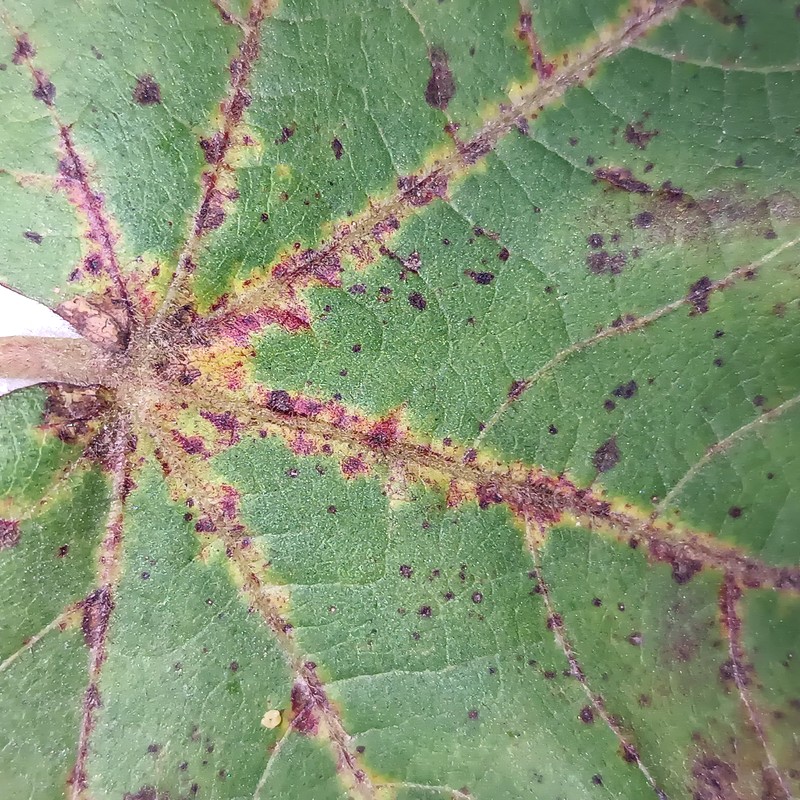
Label: Bacterial Blight